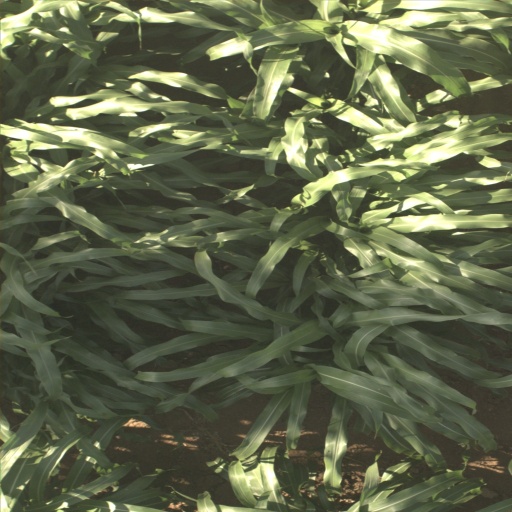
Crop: sorghum